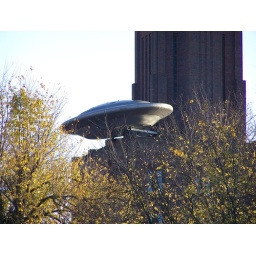
Seen on the roof of a building in Utrecht